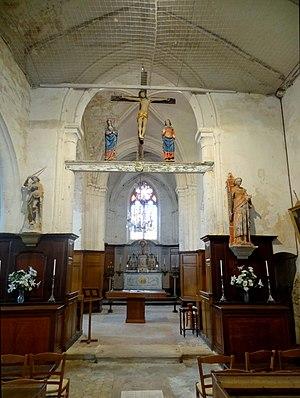
Intérieur de l'église - voir titre.
L'église Saint-Martin est une église catholique paroissiale située à Lierville, dans l'Oise, en France. Sa nef unique non voûtée remonte à la fin du XIᵉ siècle, et reçut un nouveau portail richement décoré au second quart du XIIᵉ siècle. C'est à cette époque aussi que l'on ajouta un clocher au sud du chœur. C'est l'un des cinq clochers romans octogonaux du Vexin français. Pendant la seconde moitié du XIIᵉ siècle, un chœur gothique de deux travées au chevet plat vint remplacer le sanctuaire roman primitif. Muni d'une fenêtre au remplage rayonnant tardif à l'occasion de l'adjonction d'une chapelle au sud, dans l'angle avec le clocher, au cours du XIVᵉ siècle, sa véritable époque n'est plus gère visible depuis l'extérieur, d'autant plus qu'un collatéral le flanque également au nord. Ajouté plus tardivement que son pendant du sud, sans doute au cours de la guerre de Cent Ans, il ne fut pas voûté avant le XVᵉ siècle, et ses voûtes affichent clairement le style gothique flamboyant. C'est également à l'époque flamboyante, au second quart du XVIᵉ siècle, que la nef fut équipée d'un bas-côté de cinq travées au nord, et que l'on projeta le voûtement de la nef, finalement resté lettre morte.